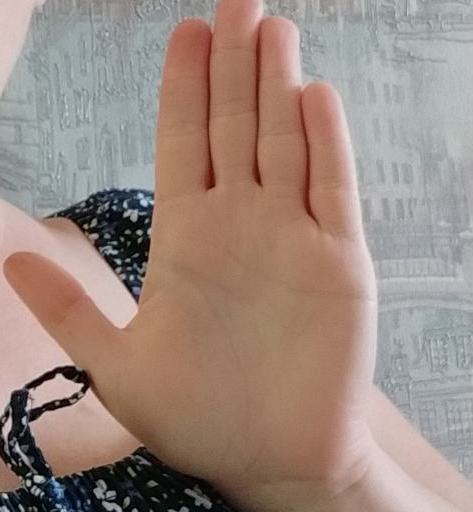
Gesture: stop